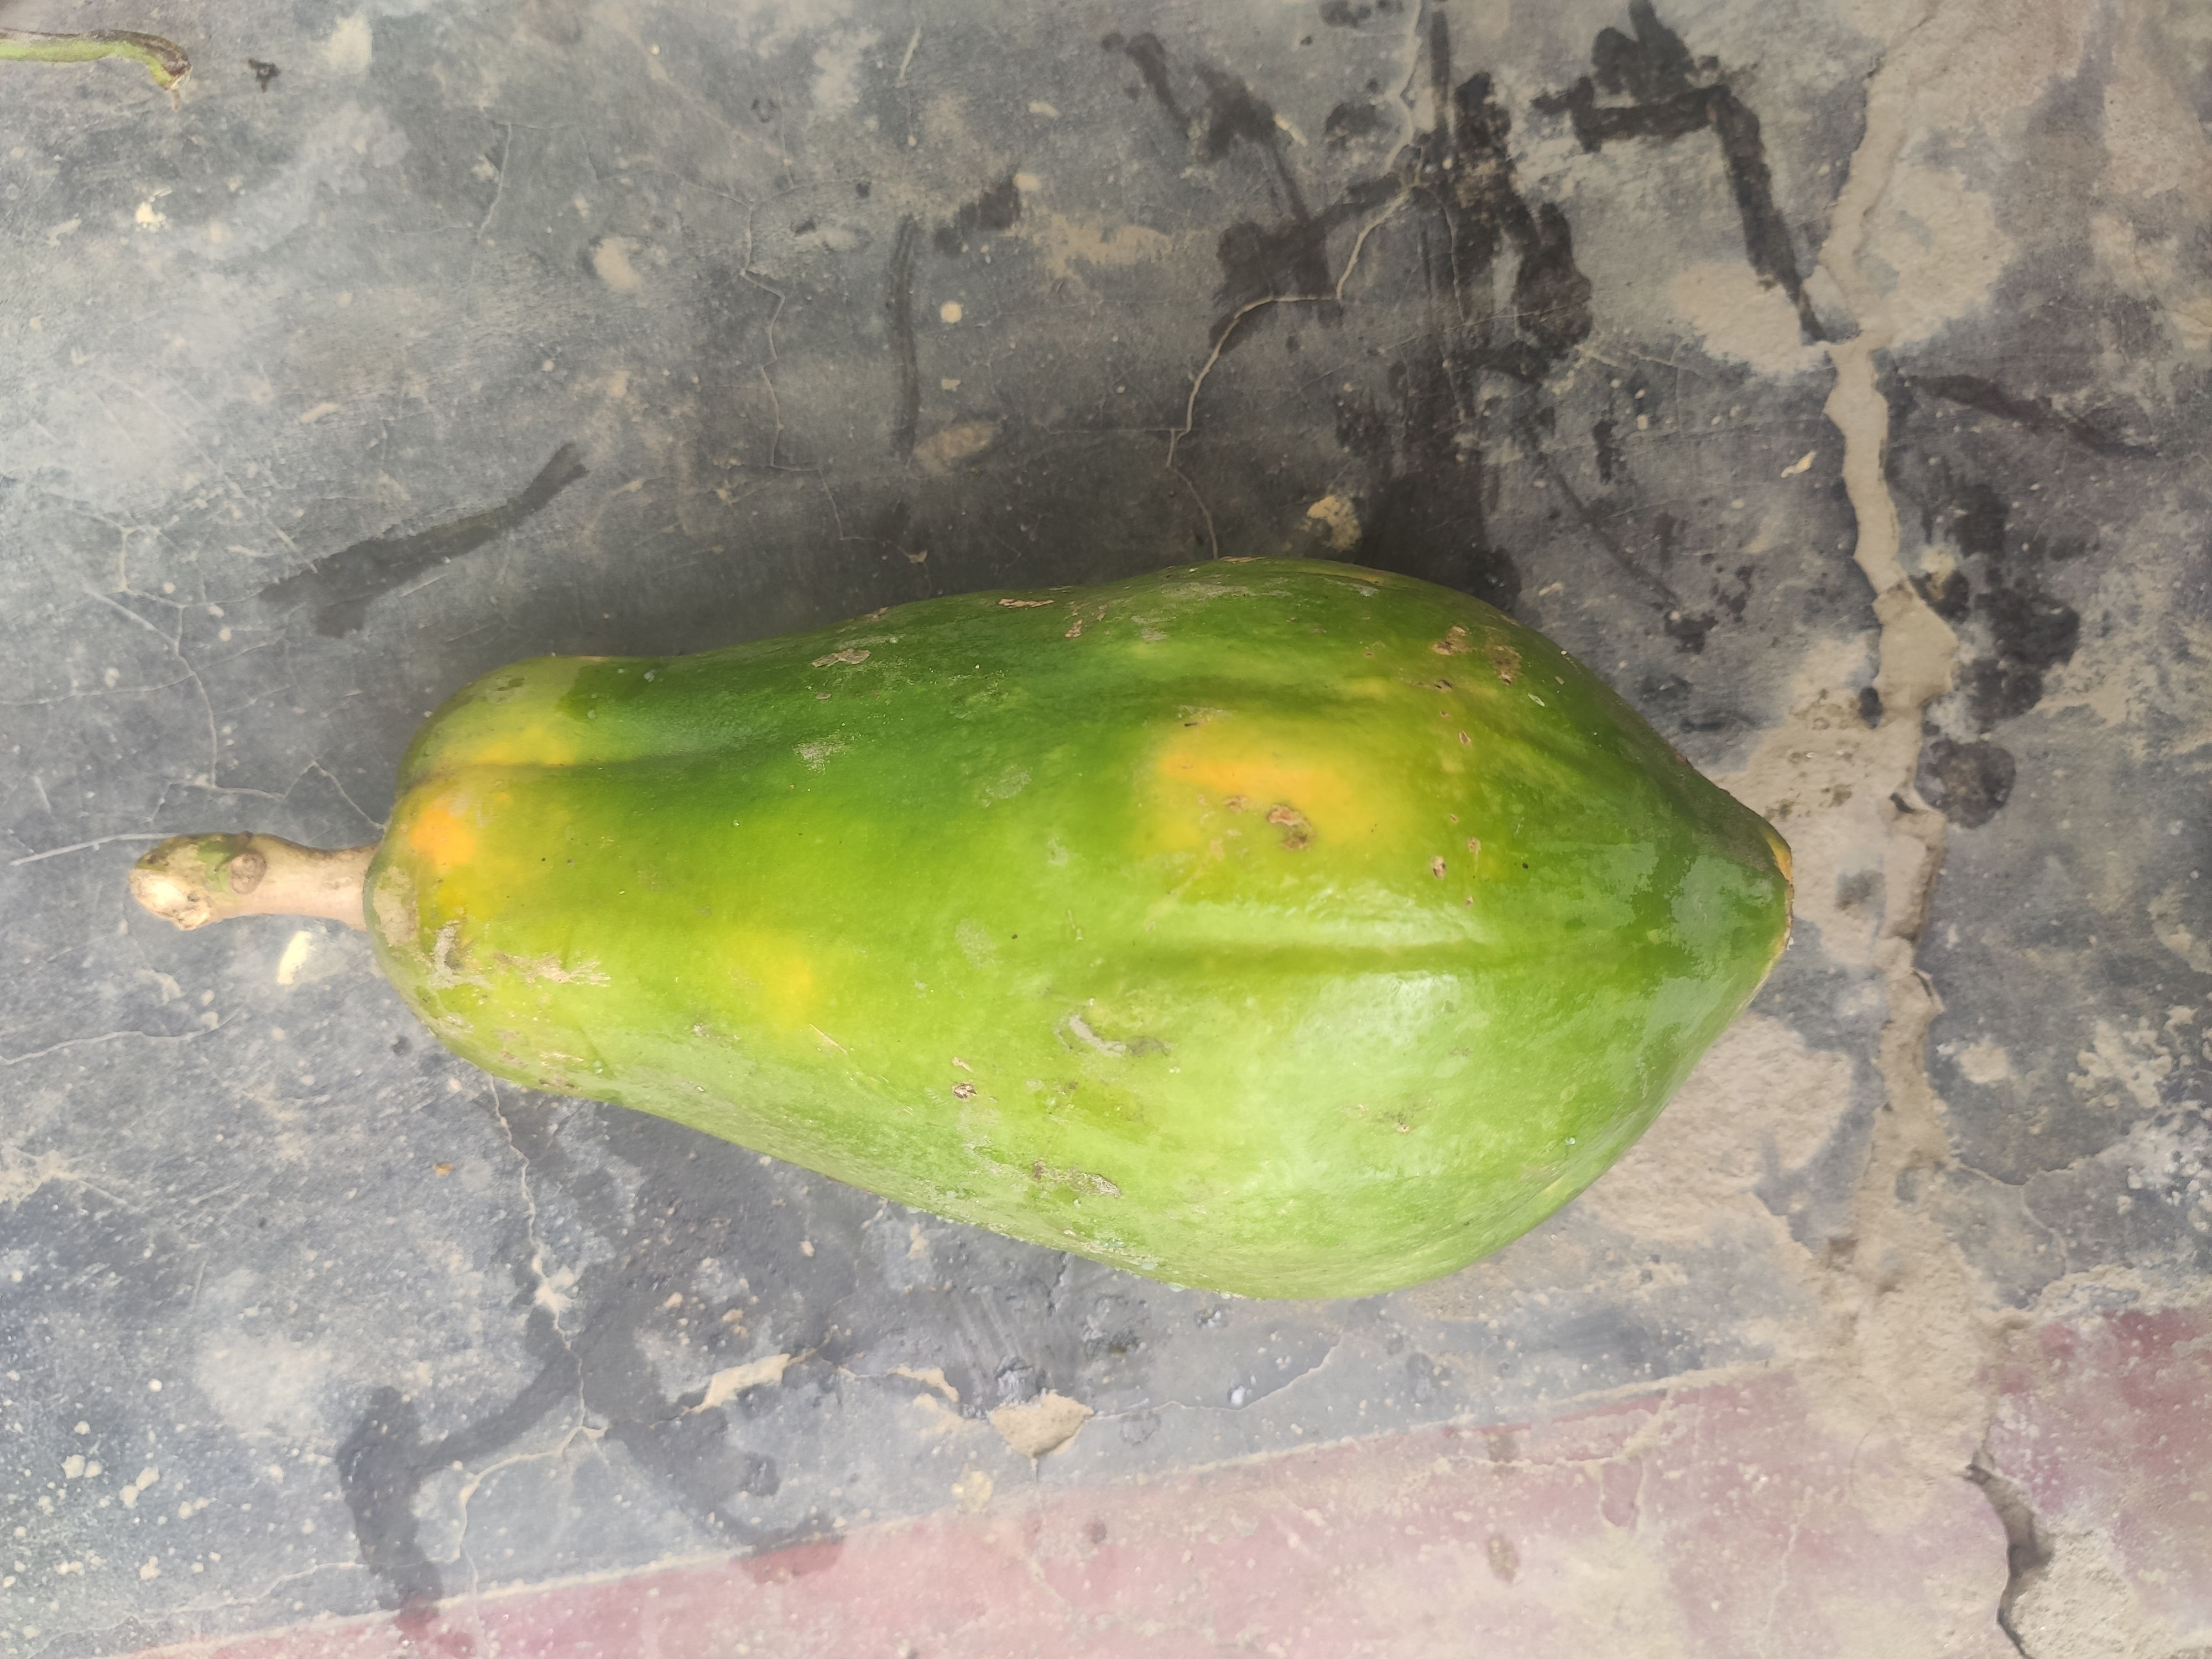
Fruit: papayas
Grade: 1st-grade